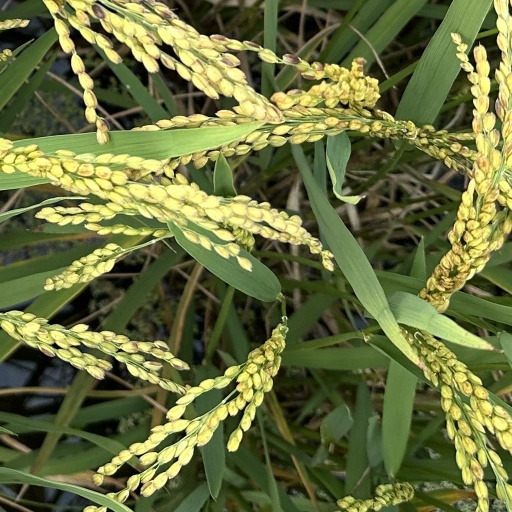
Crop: rice